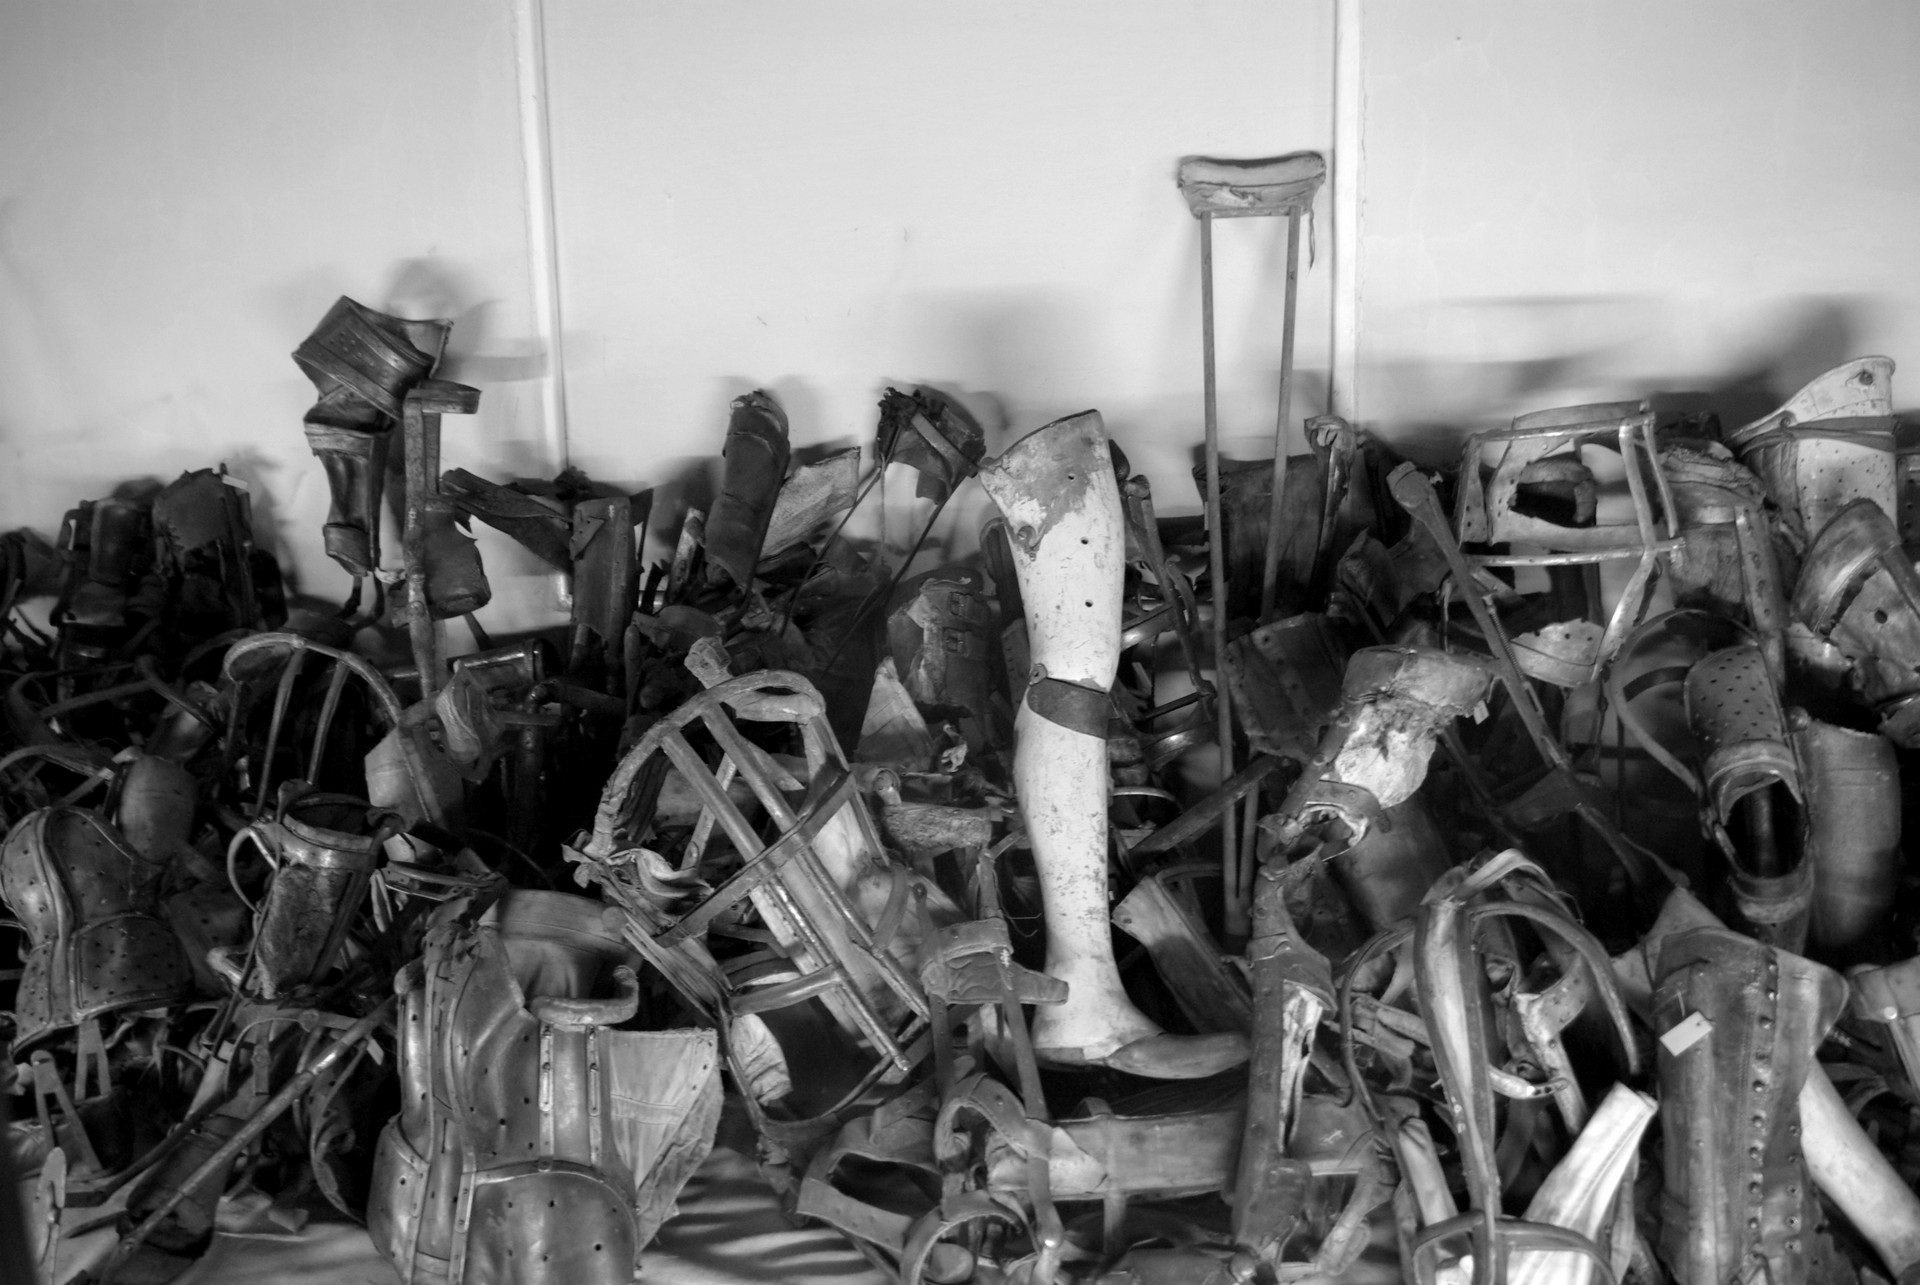
black and white, people, crowd, europe, museum, monochrome, memorial, war, camp, poland, danger, holocaust, history, crime, concentration, auschwitz, oswiecim, nazism, hitler, concentration camp, monochrome photography, auschwitz birkenau, birkenau